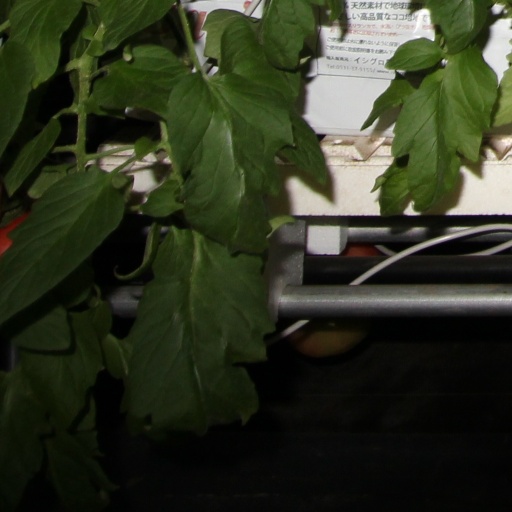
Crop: tomato